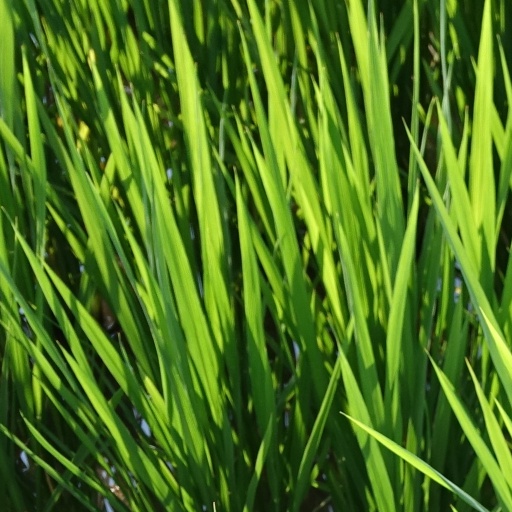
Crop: rice